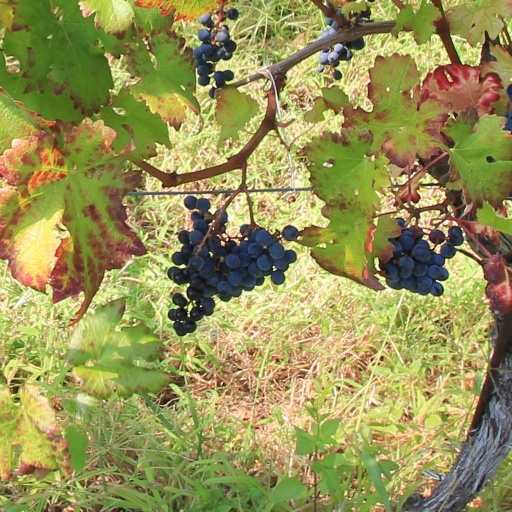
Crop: grape